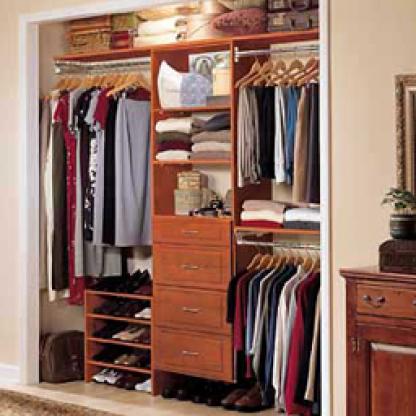
Scene: Indoor